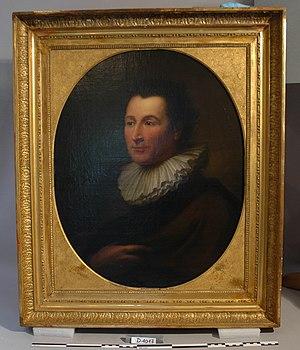
Jean-Alexis Grimou [Argenteuil [?], 1678? - Paris, 1733]
Le musée municipal d'Argenteuil est un musée d'histoire locale, créé en 1932 à Argenteuil, dans le département du Val-d'Oise.